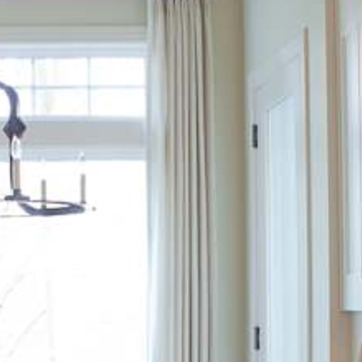
Material: fabric